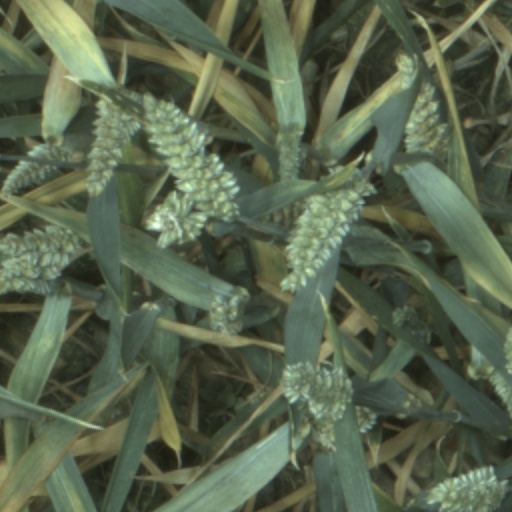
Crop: wheat